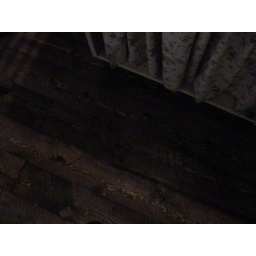
bathroom floor by vanity